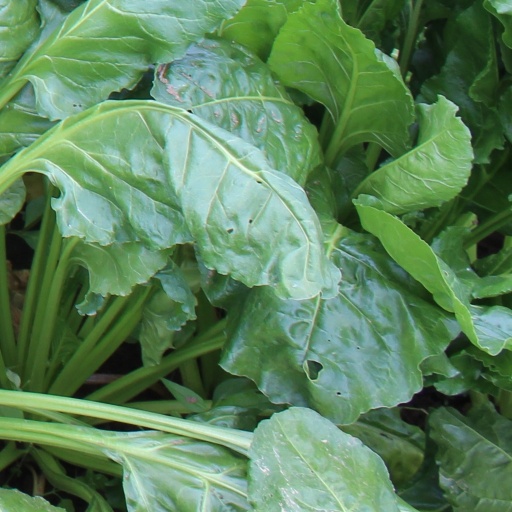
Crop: sugar beet